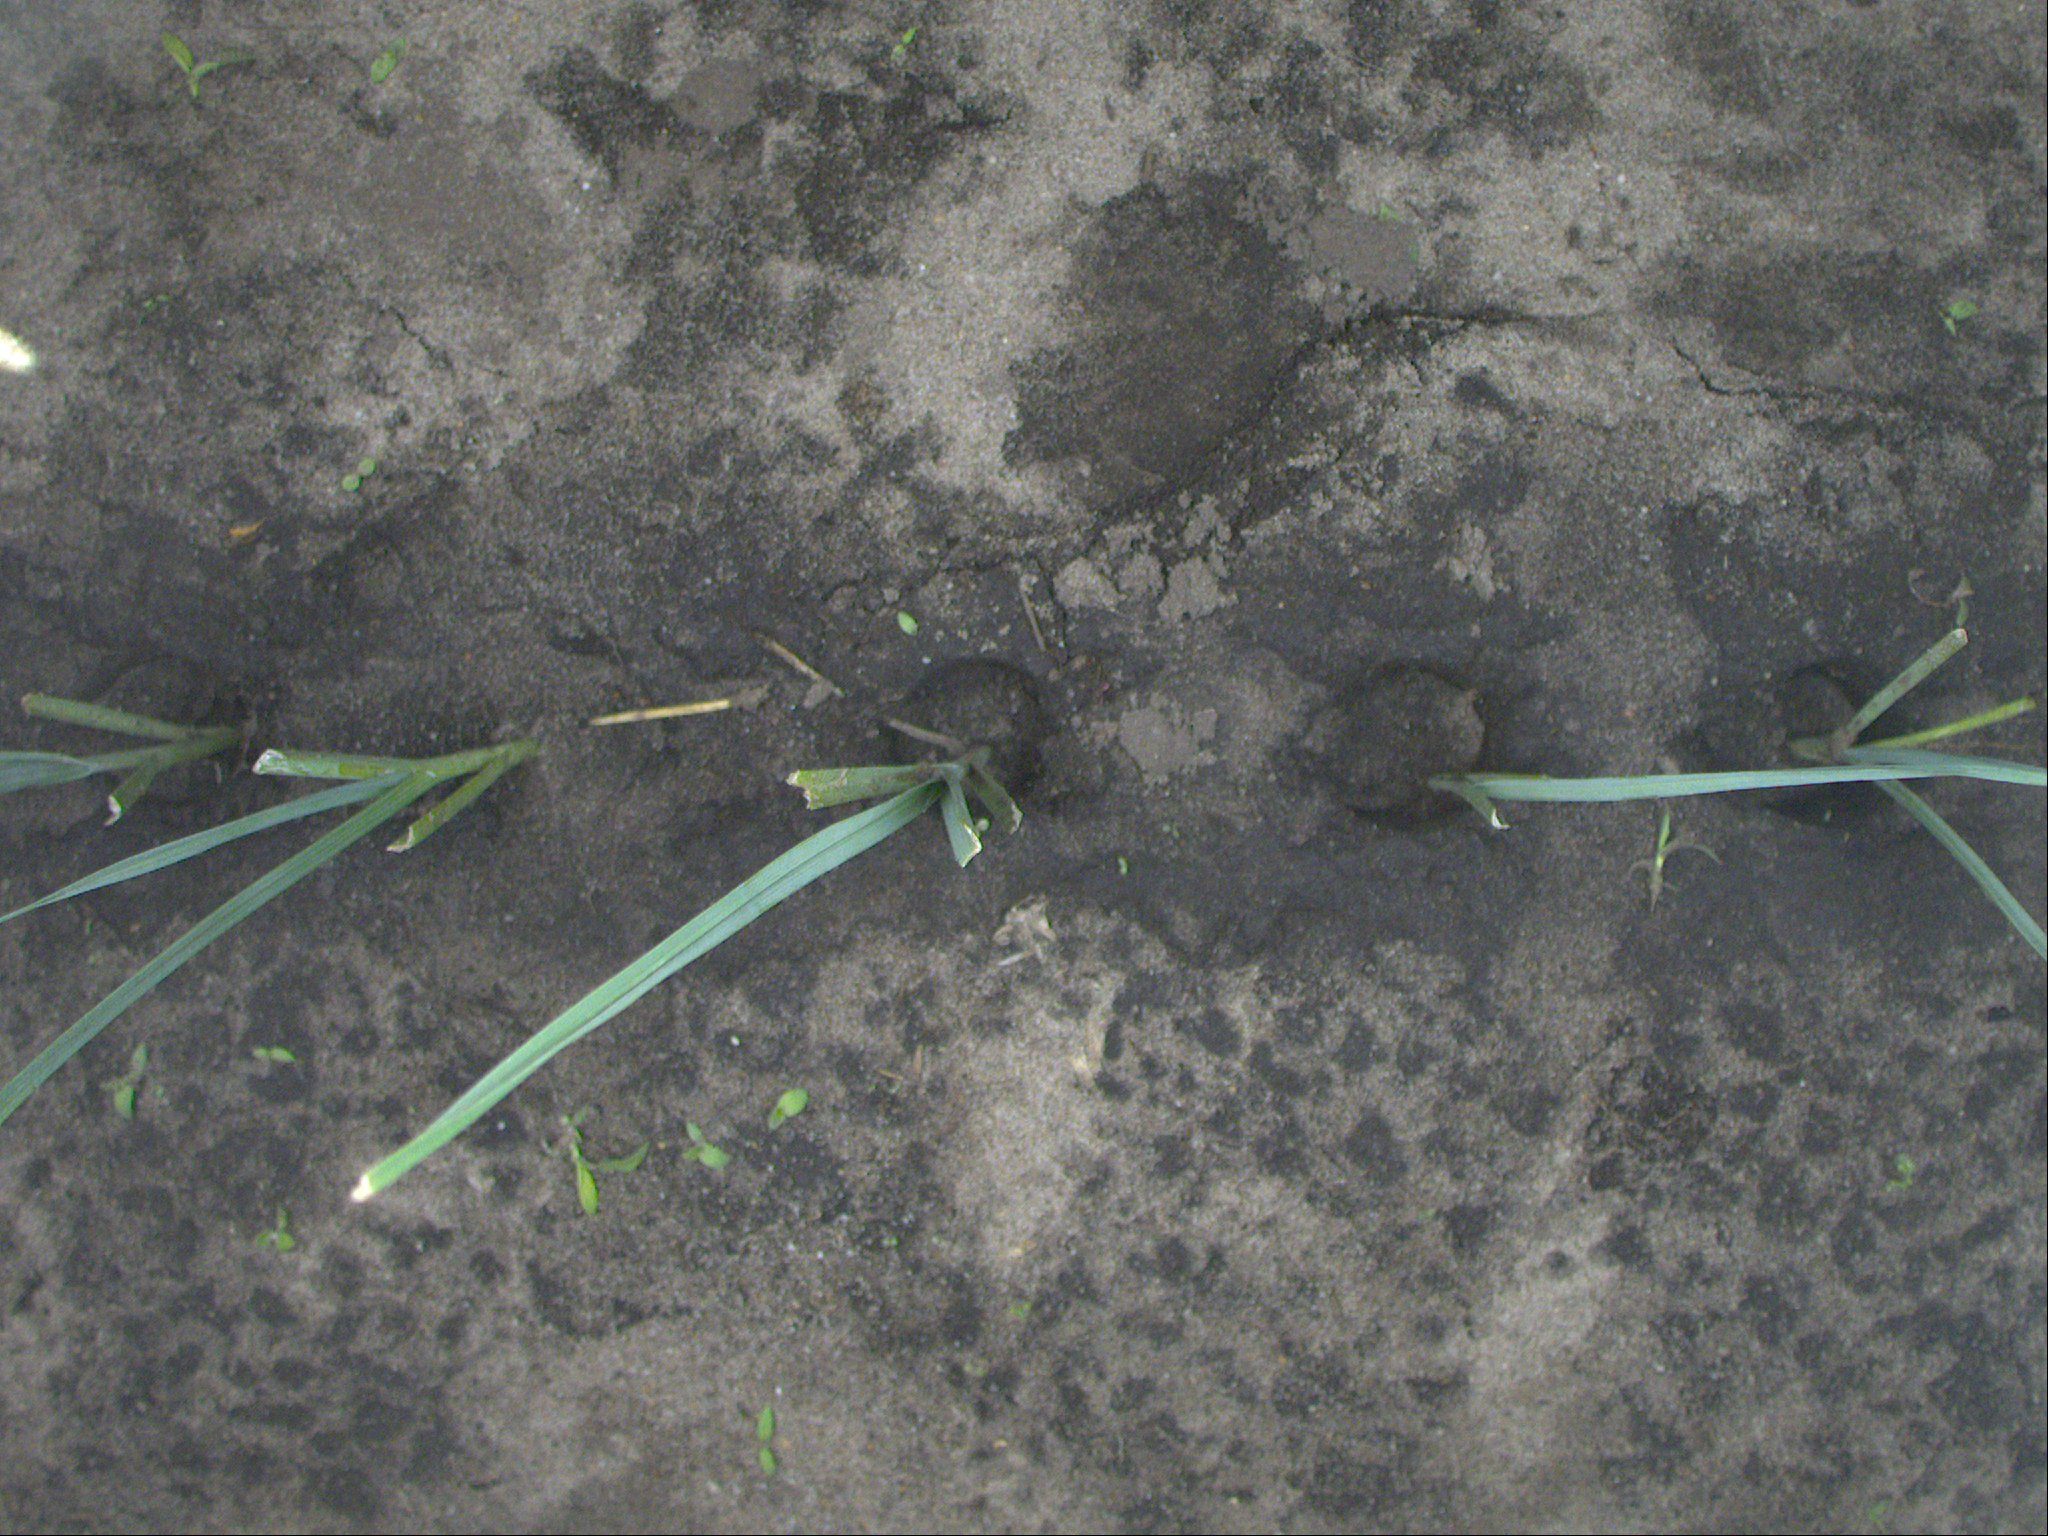
Crop: leek
Objects: leek, leek, leek, leek, leek, stem_leek, stem_leek, stem_leek, stem_leek, stem_leek